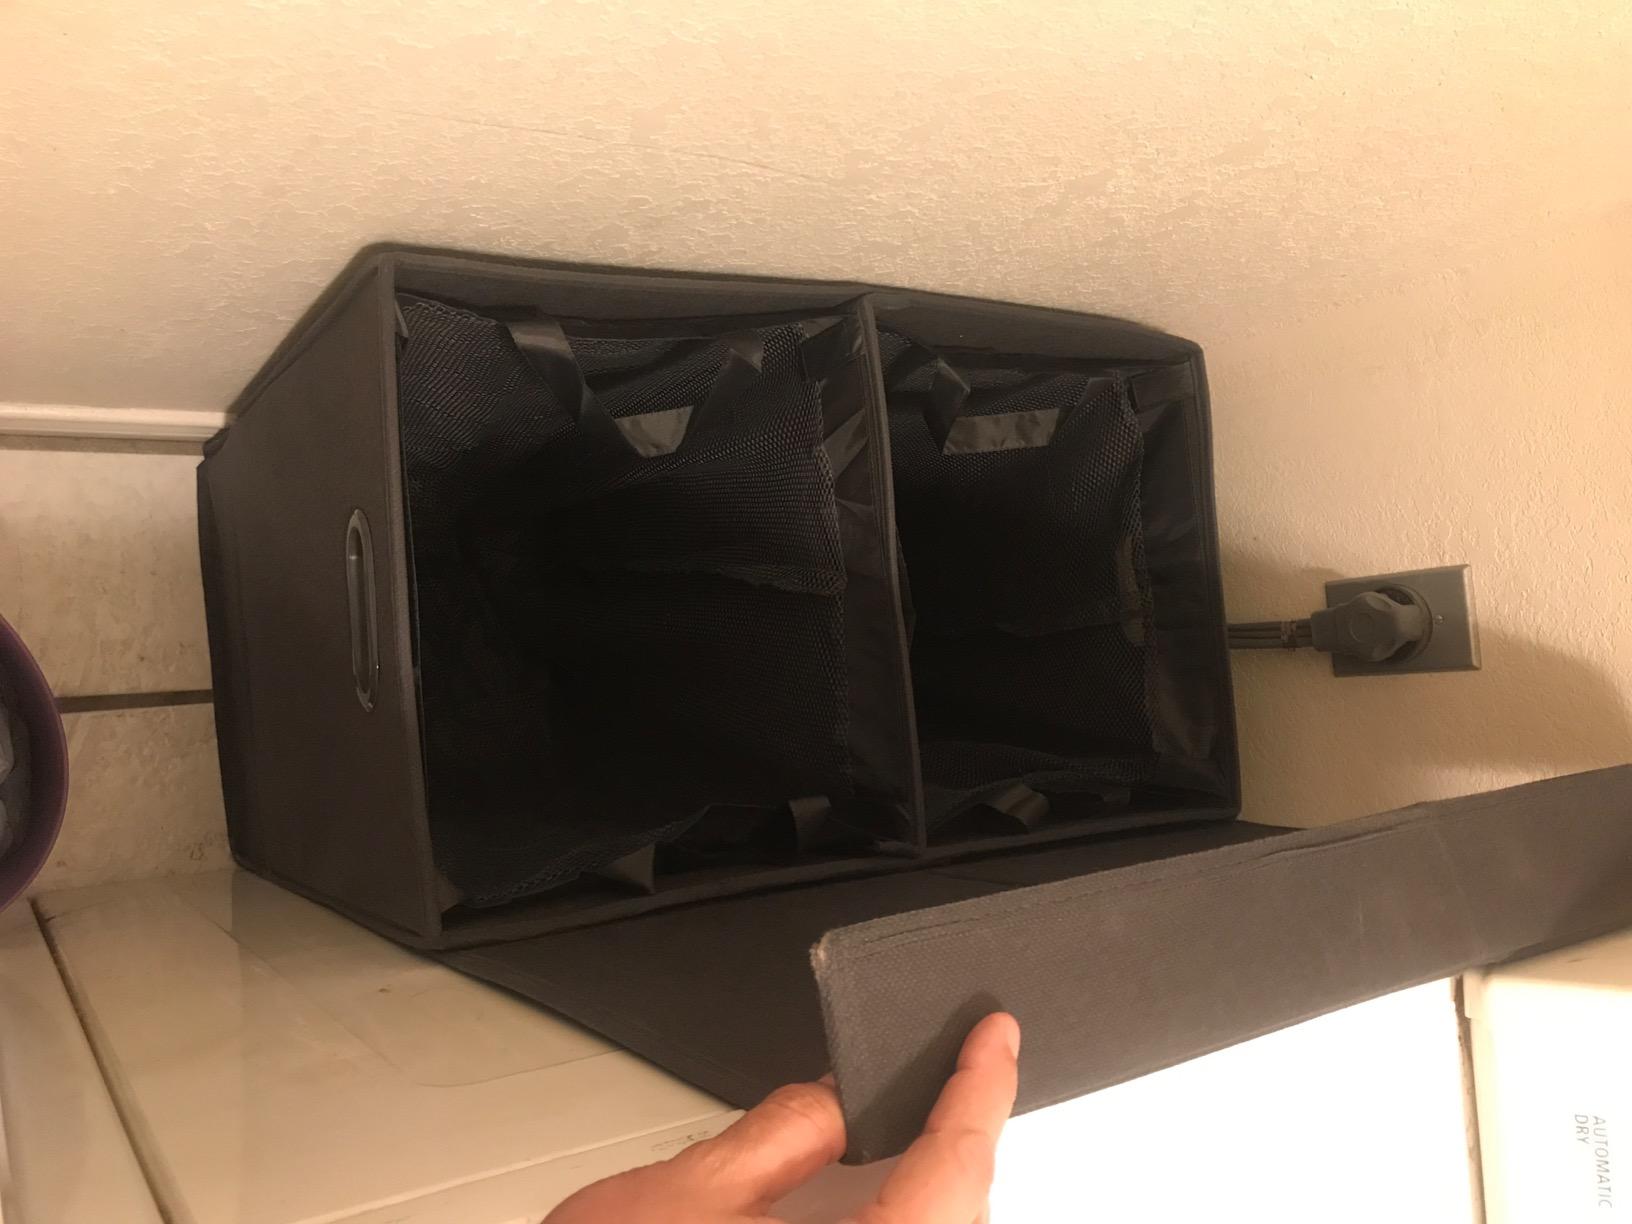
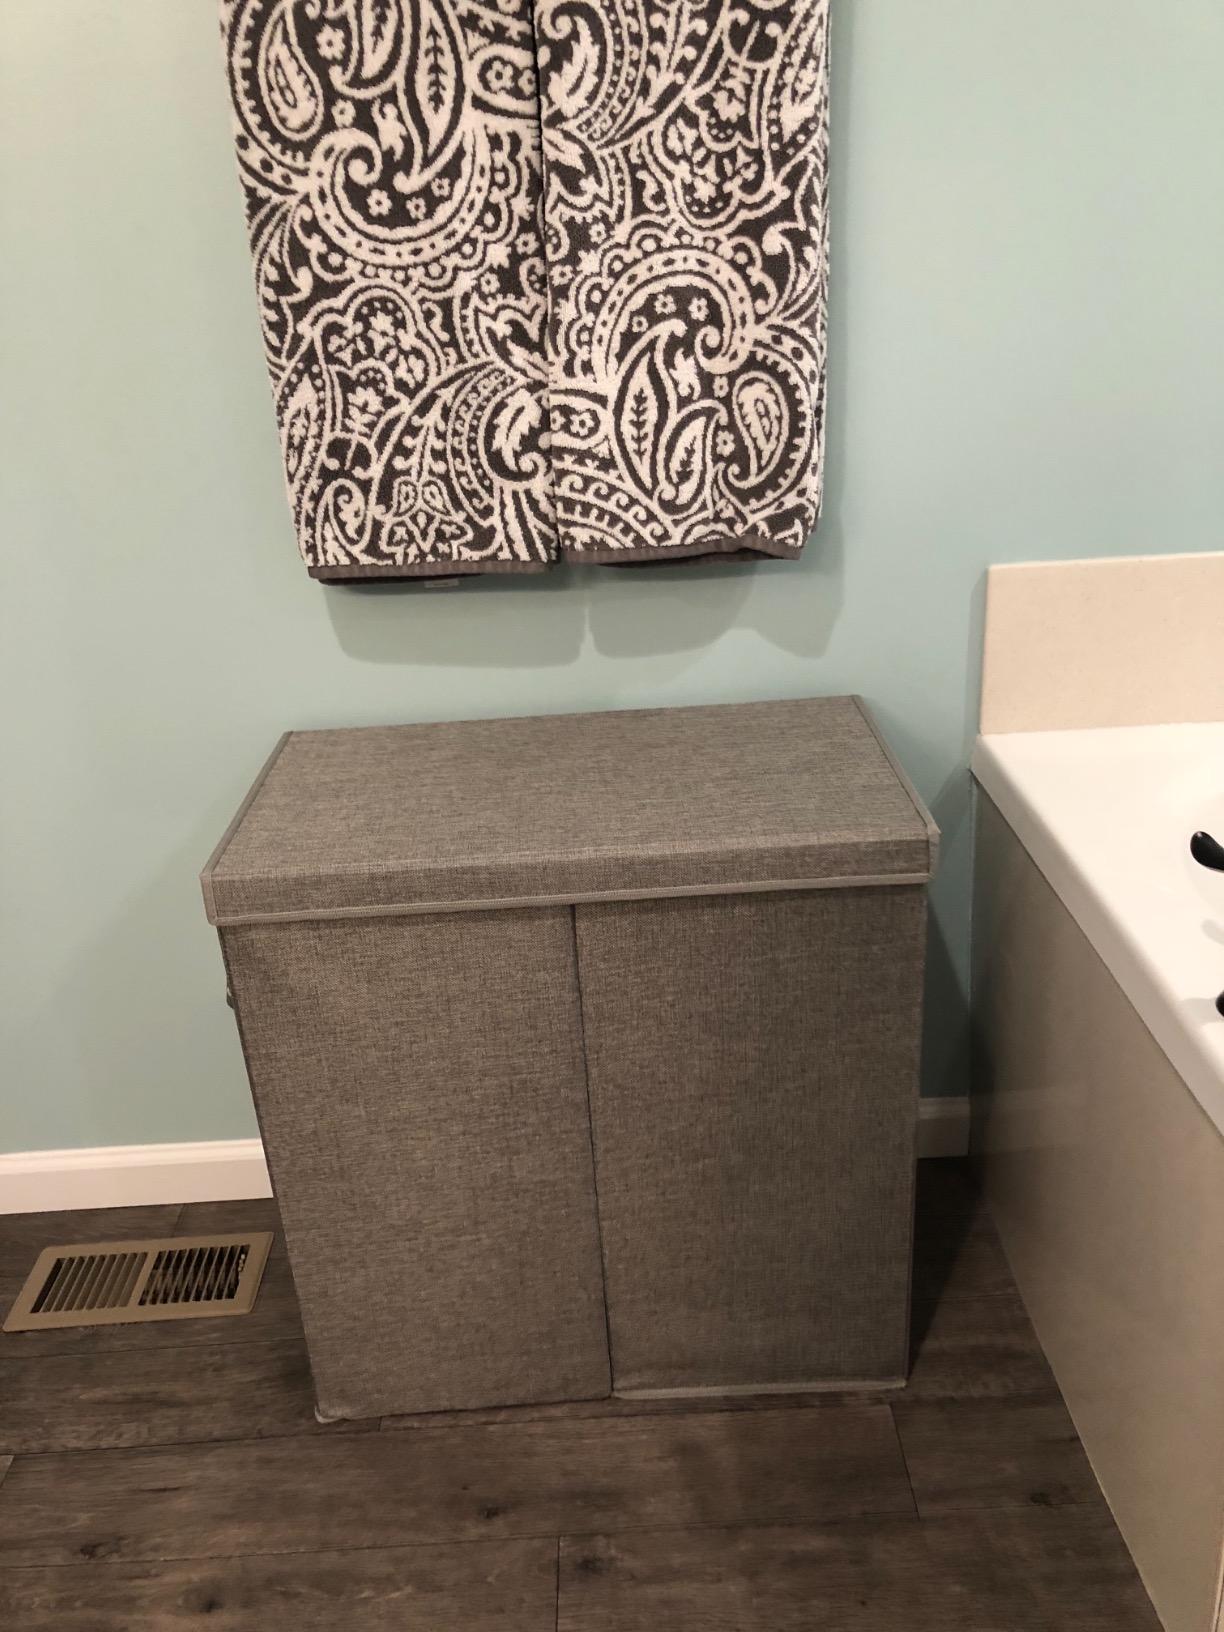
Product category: items_hamper
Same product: yes